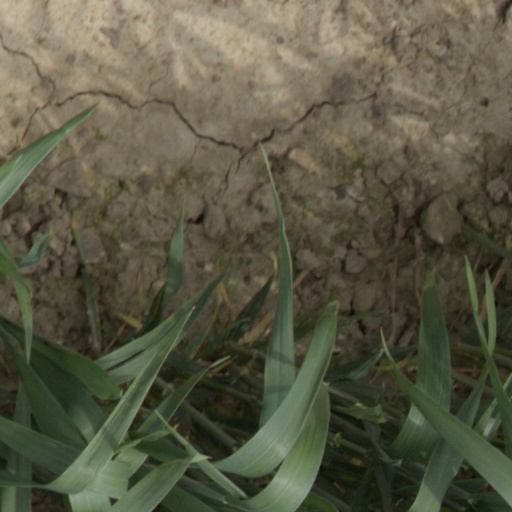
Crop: wheat